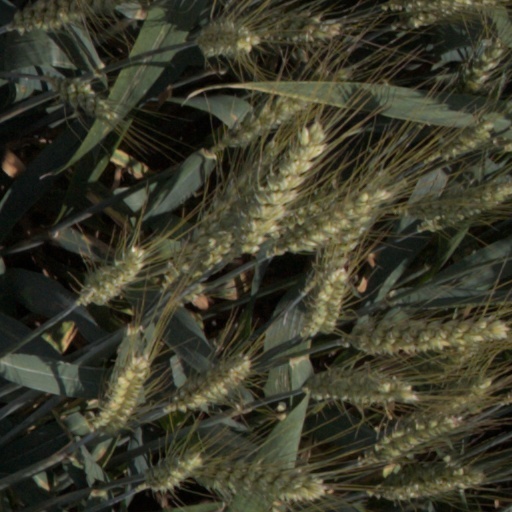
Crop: wheat